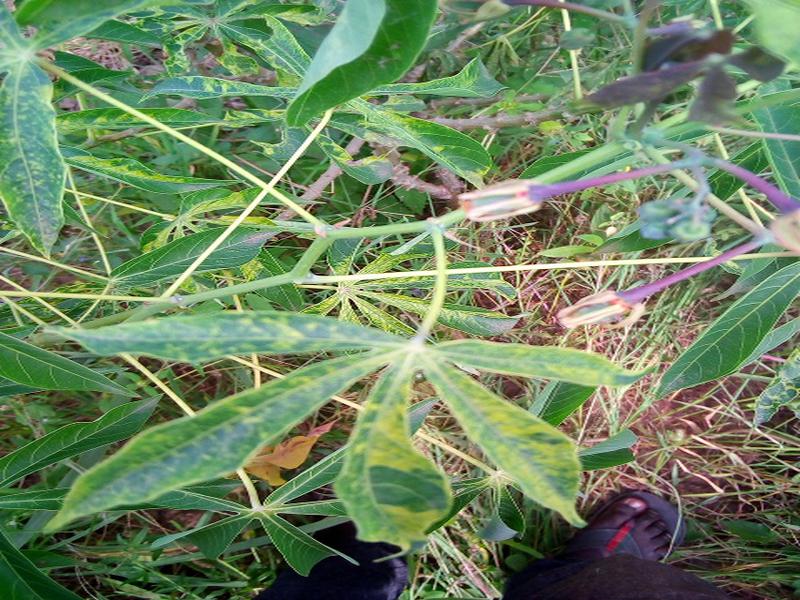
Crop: cassava
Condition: mosaic_disease